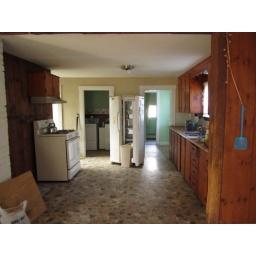
wall behind stove to be remove, replace stairs with trap door, and add window to let in eastern light.